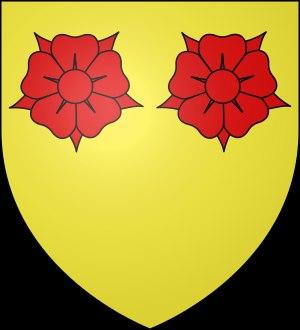
L’histoire de Grenoble couvre plus de 2 000 ans. À l'époque gallo-romaine, le bourg gaulois porte le nom de Cularo puis de Gratianopolis et voit son importance accrue lorsque les Comtes d’Albon la choisissent au début du XIᵉ siècle comme capitale de leur principauté, le Dauphiné. Avec ce nouveau statut, puis trois siècles plus tard l'annexion du Dauphiné au royaume de France, l'économie de Grenoble s'est développée pour devenir une ville parlementaire et militaire, gardienne de la frontière avec les États de Savoie.
Les armes de Grenoble sont d'or aux trois roses de gueules. L'origine de ce blason varie selon les historiens. Pour Auguste Bouchayer, un des pionniers de la Houille Blanche, les trois roses rouges seraient l’emblème des saints martyrs : saint Vincent, patron du diocèse de Grenoble ; saint André, patron des Dauphins ; saint Jean-Baptiste, patron des citadins. Les trois roses seraient la représentation symbolique des trois autorités qui, au Moyen Âge, gouvernaient la cité.